Operation Market Garden

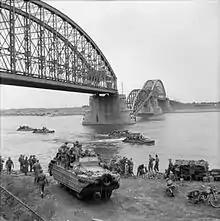
DUKWs transport supplies across the River Waal at Nijmegen, below the railway bridge whose central span was broken by German frogmen using floating mines, 28 September 1944

Frost's force at the bridge continued to hold and established communication via the public telephone system with 1st Division around noon learning that the division had no hope of relieving them and that XXX Corps was stopped to the south in front of Nijmegen bridge. By the afternoon the British positions around the north end of Arnhem bridge had weakened considerably. Casualties, mostly wounded, were high from constant shelling. An acute lack of ammunition, especially anti-tank munitions, enabled enemy armor to demolish British positions from point-blank range. Food, water and medical supplies were scarce, and so many buildings were on fire and in such serious danger of collapse that a two-hour truce was arranged to evacuate the wounded (including Lieutenant-Colonel Frost) into German captivity. Frederick Gough took over as commander when Frost left. While leading a remnant group in withdrawal from the bridge, toward Oosterbeek, for a joining with the rest of the 1st Division, Major Hibbert was captured.